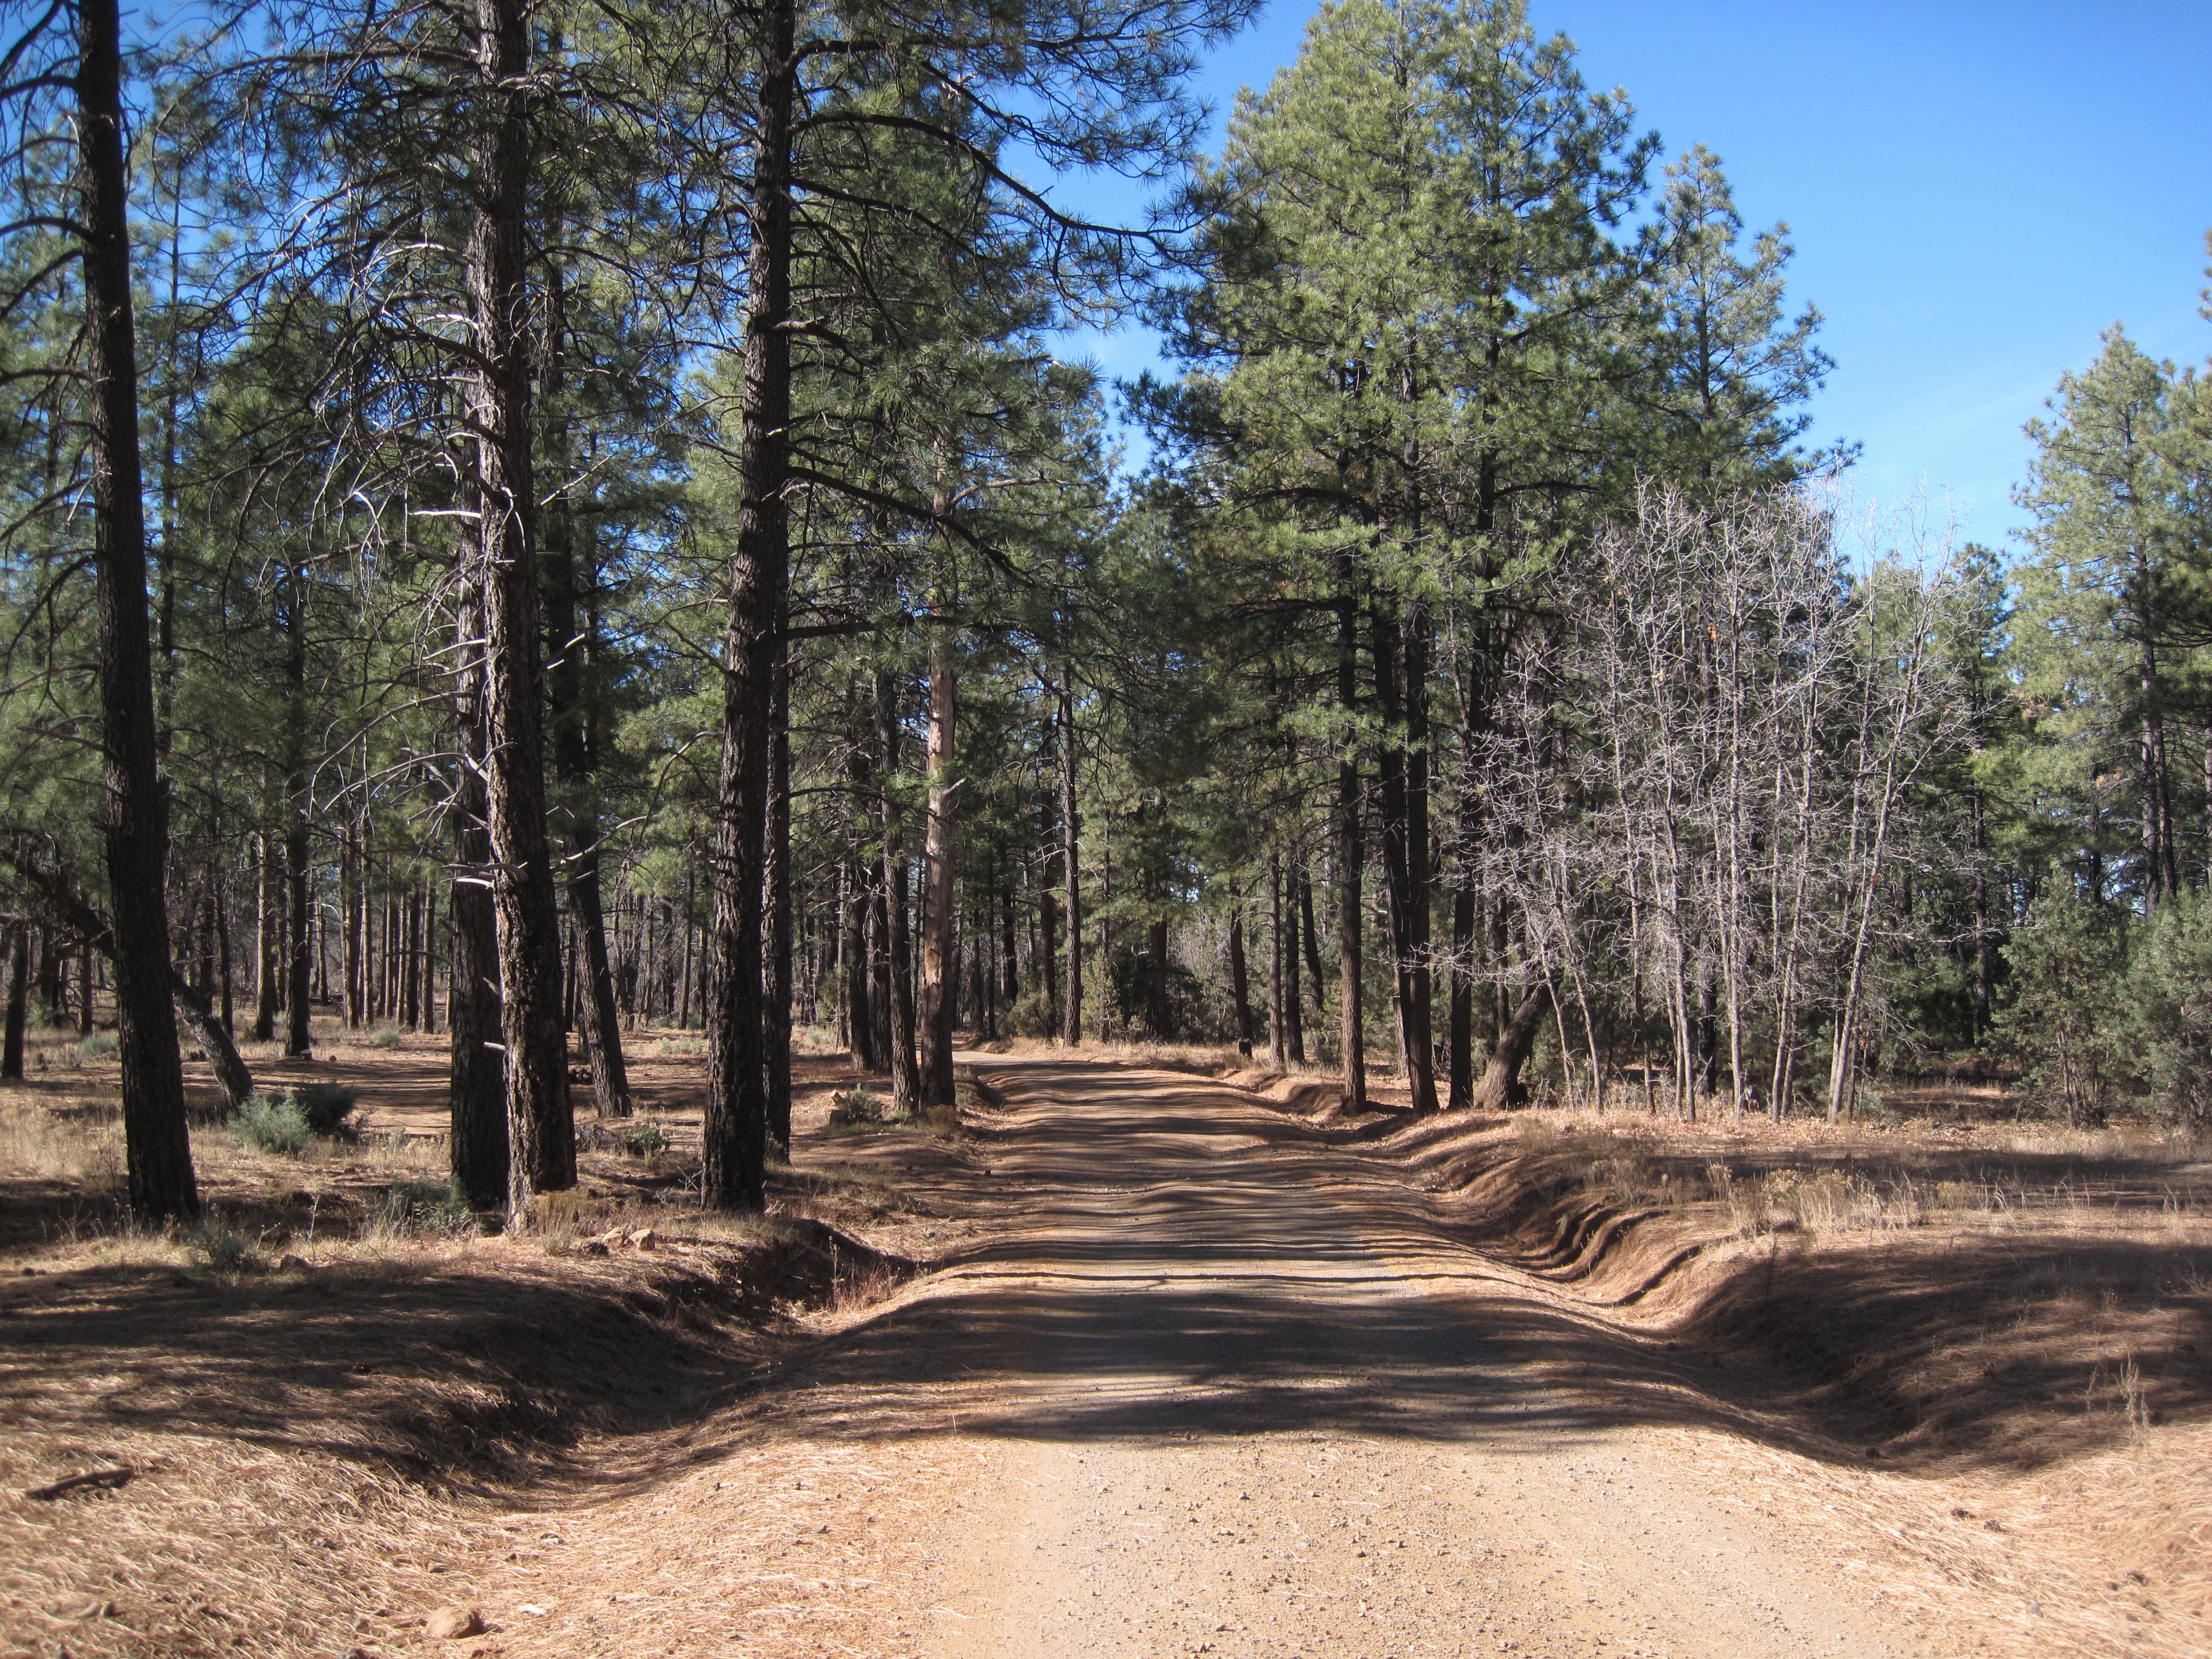
landscape, tree, forest, wilderness, plant, trail, park, soil, ridge, woodland, habitat, ecosystem, biome, natural environment, woody plant, temperate broadleaf and mixed forest, temperate coniferous forest